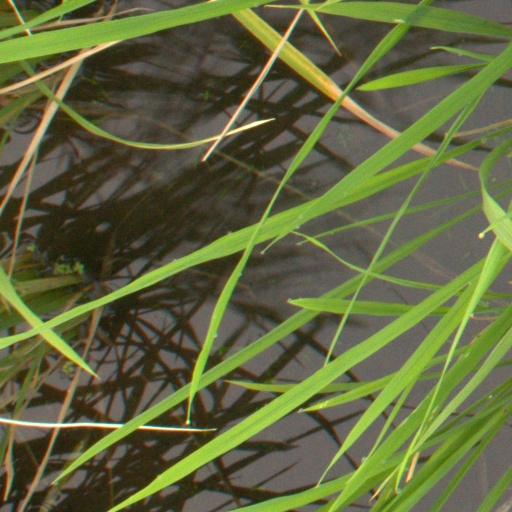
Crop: rice